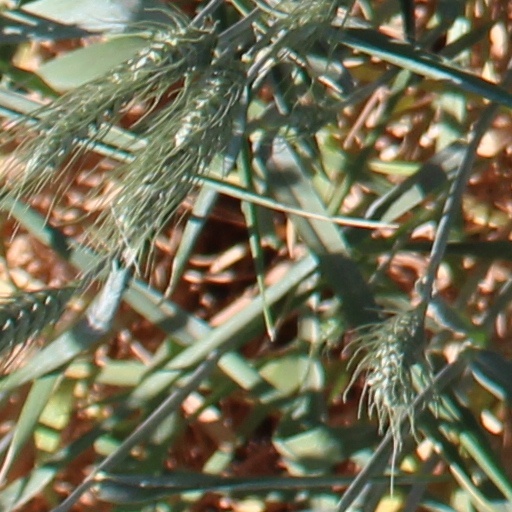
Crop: wheat